Dartmouth Outing Club

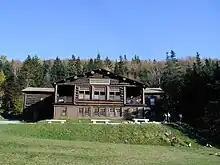
Moosilauke Ravine Lodge, maintained by the DOC

One of the Dartmouth Outing Club's unique features is that they own and maintain a variety of cabins and facilities that they use to conduct club activities.